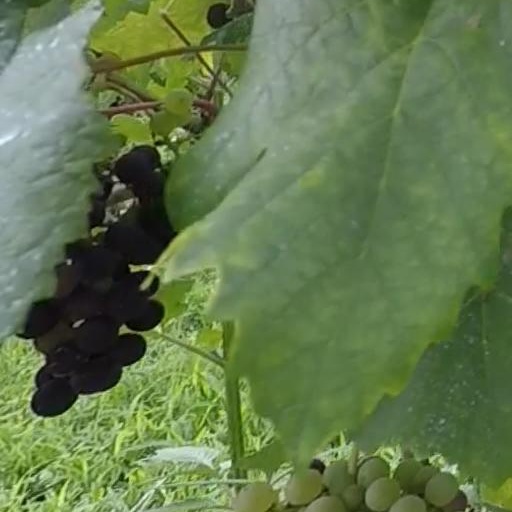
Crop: grape